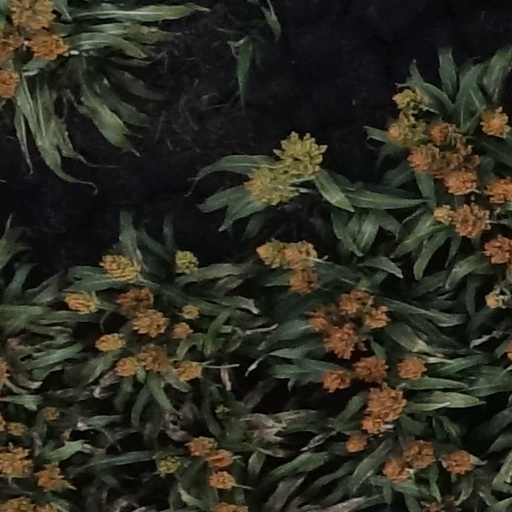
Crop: sorghum